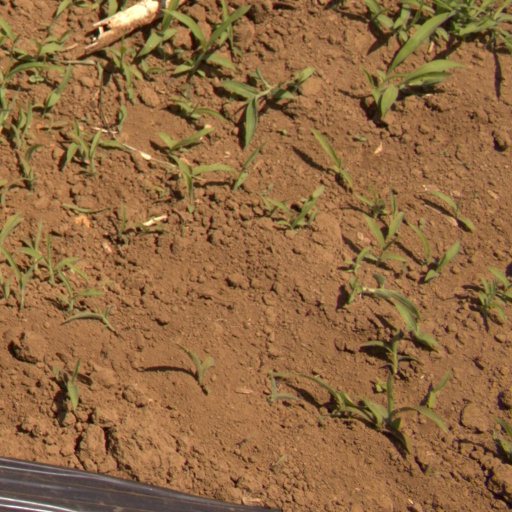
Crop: Jerusalem artichoke